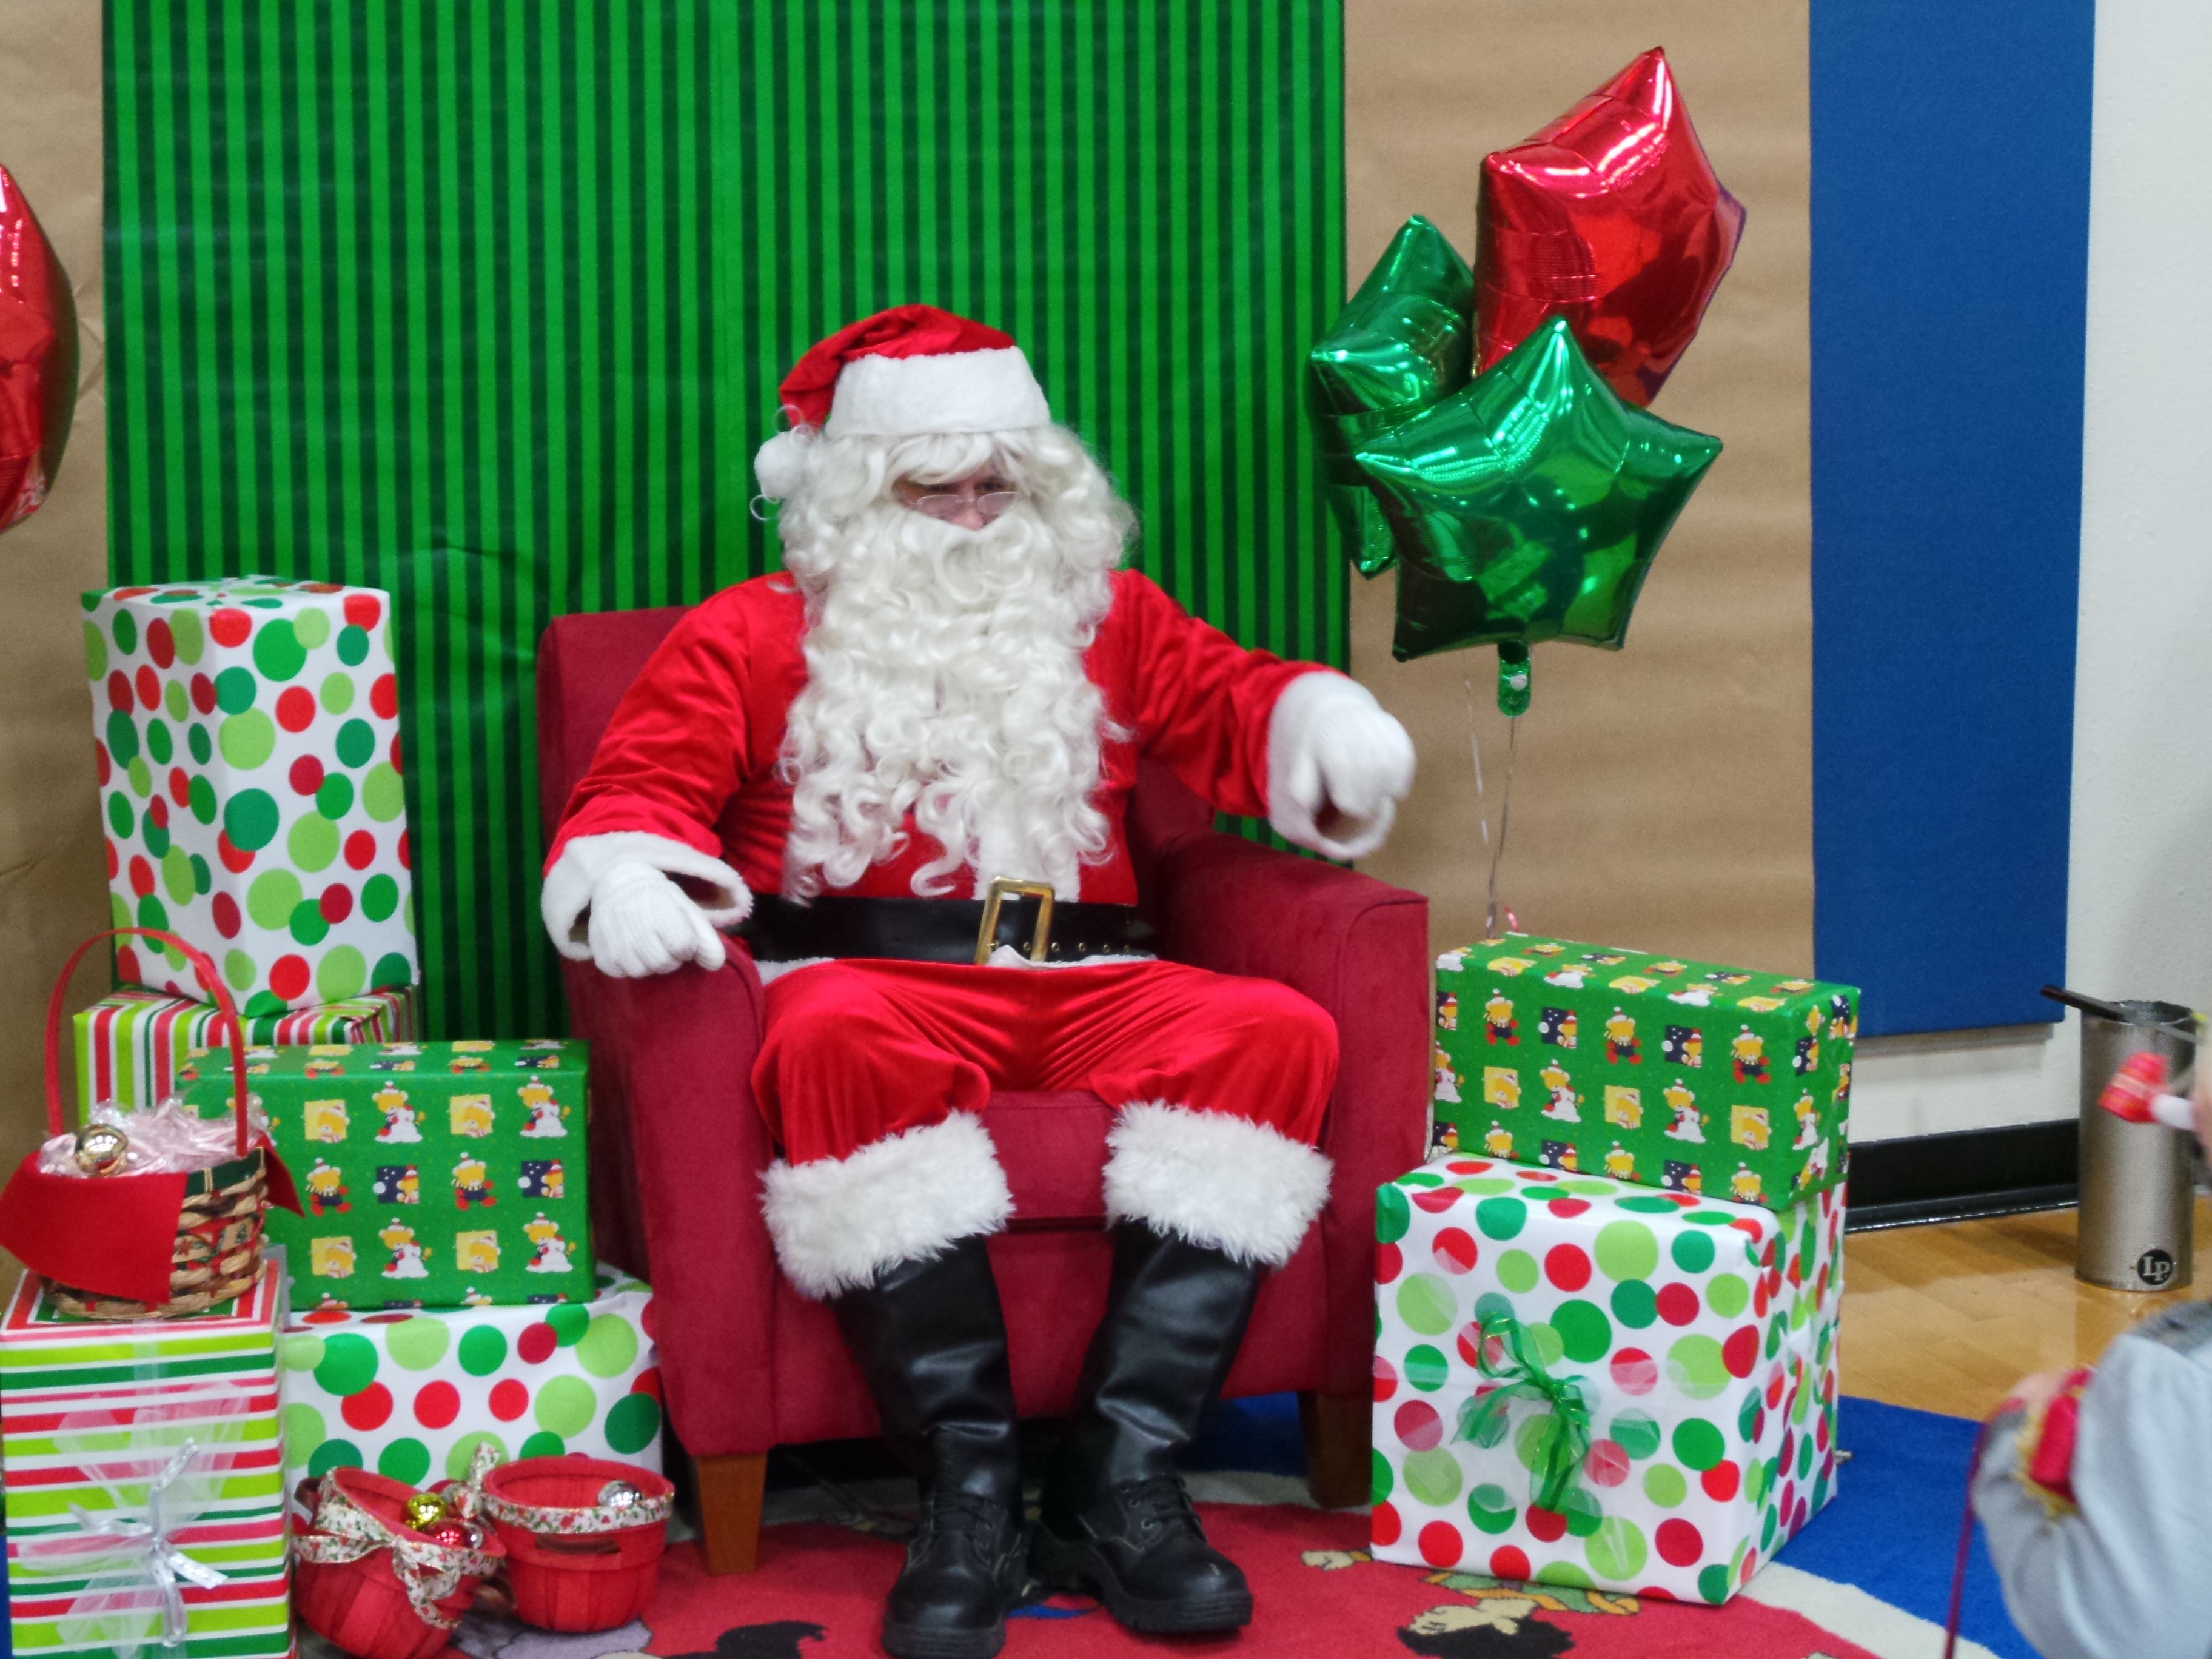
christmas, gifts, santa claus, fictional character